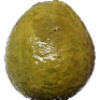
Label: guava